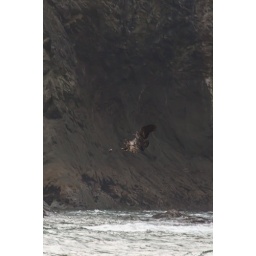
Two golden eagles fighting over a fish, which can be seen flying to the left of them.